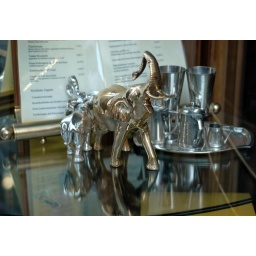
This is a showcase in the entrance of the famous coffeehouse Riquet in Leipzig / Saxony. The elephant is the heraldic animal of the enterprise.